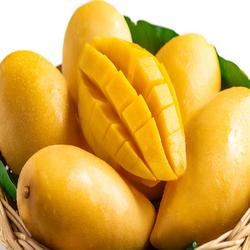
Label: Mango